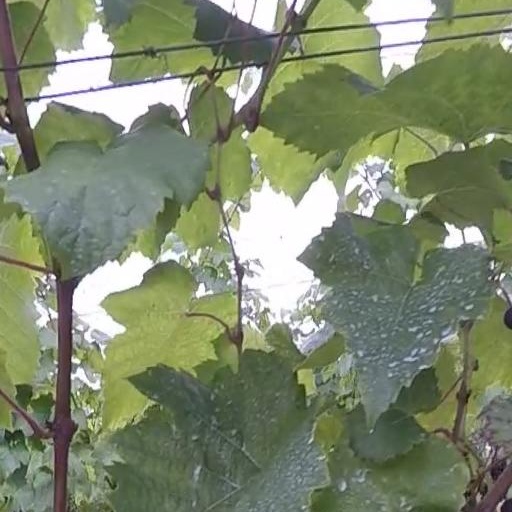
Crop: grape